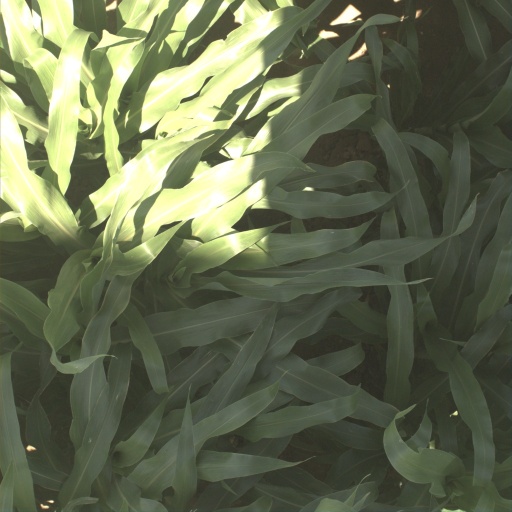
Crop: sorghum